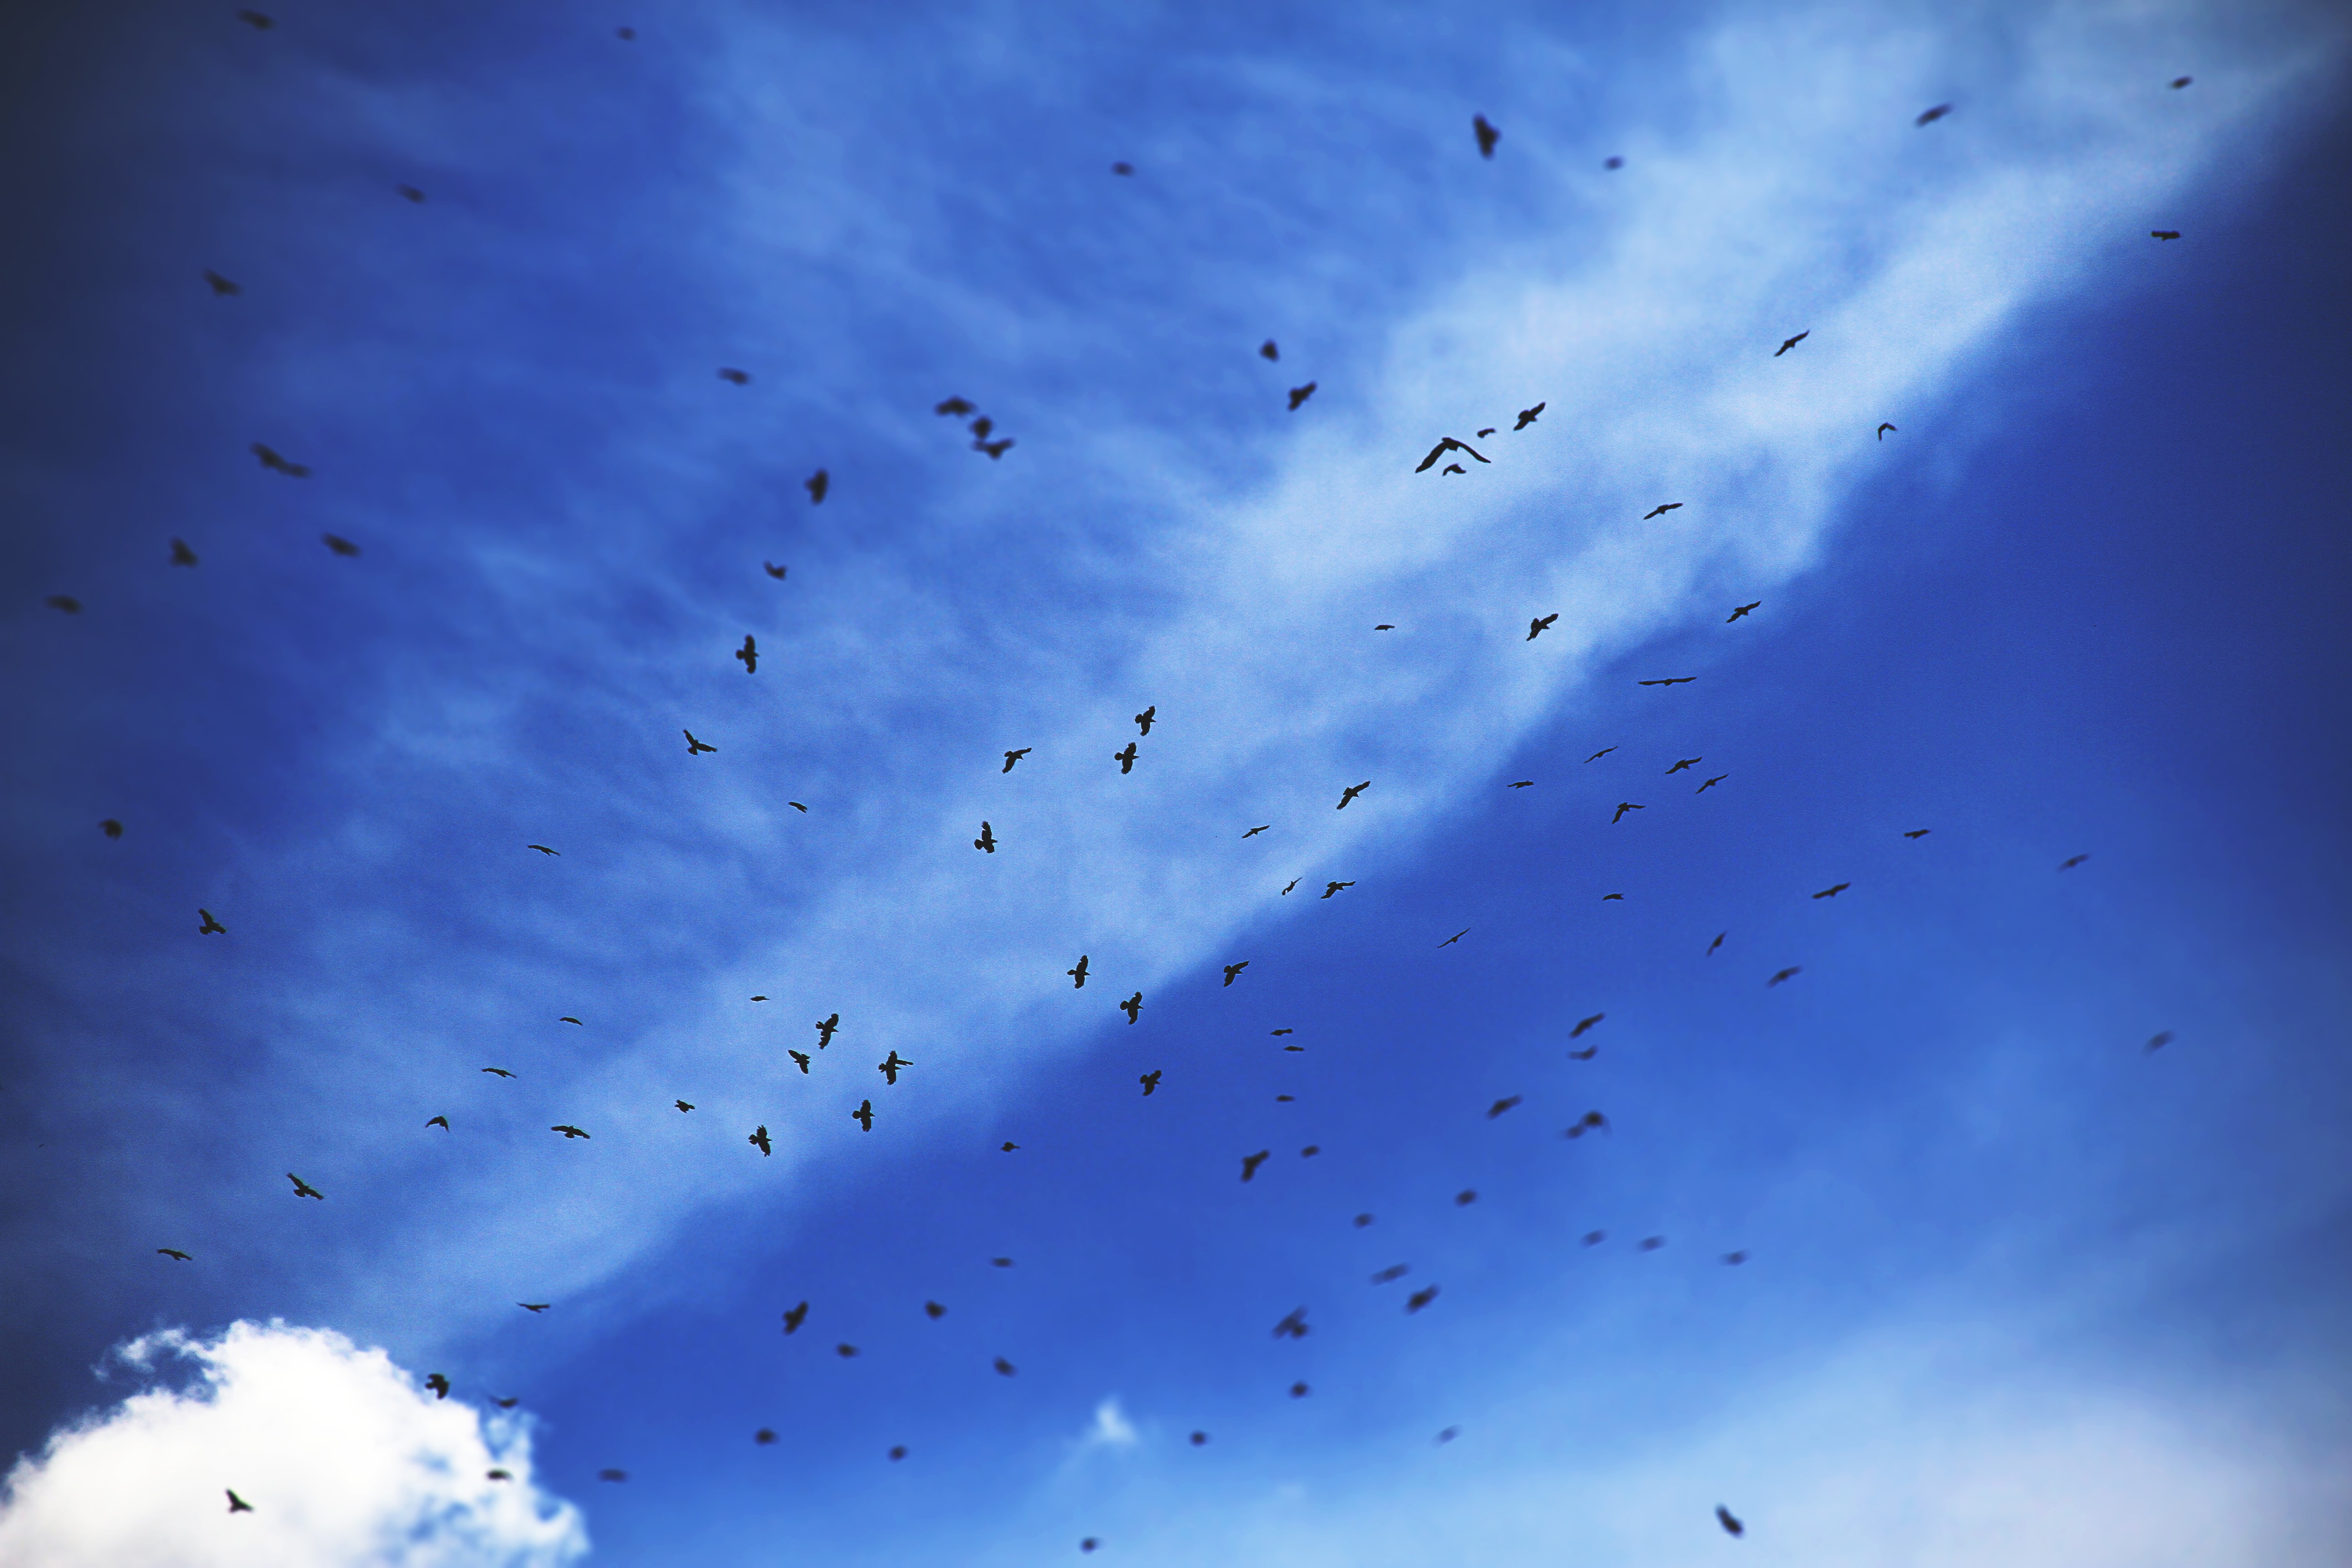
drop, bird, cloud, sky, sunlight, wave, flock, line, reflection, blue, atmosphere of earth, computer wallpaper